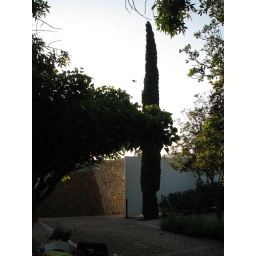
In the beginning, there was only land. The trees and flowers were all planted by hand.